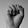
ASL letter: S